Centipede (video game)

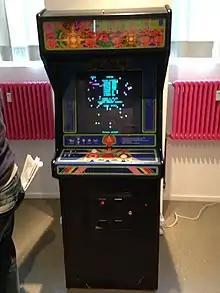
Upright arcade cabinet showing the white trackball controller

Once the centipede reaches the bottom of the screen, it stays within the player area and one-segment "head" centipedes will periodically appear from the side. This continues until the player has eliminated both the original centipede and all heads. When all the centipede's segments are destroyed, another one enters from the top of the screen. The initial centipede is 10 or 12 segments long, including the head; each successive centipede is one segment shorter and accompanied by one detached, faster-moving head. This pattern continues until all segments are separate heads, after which it repeats with a single full-length centipede.